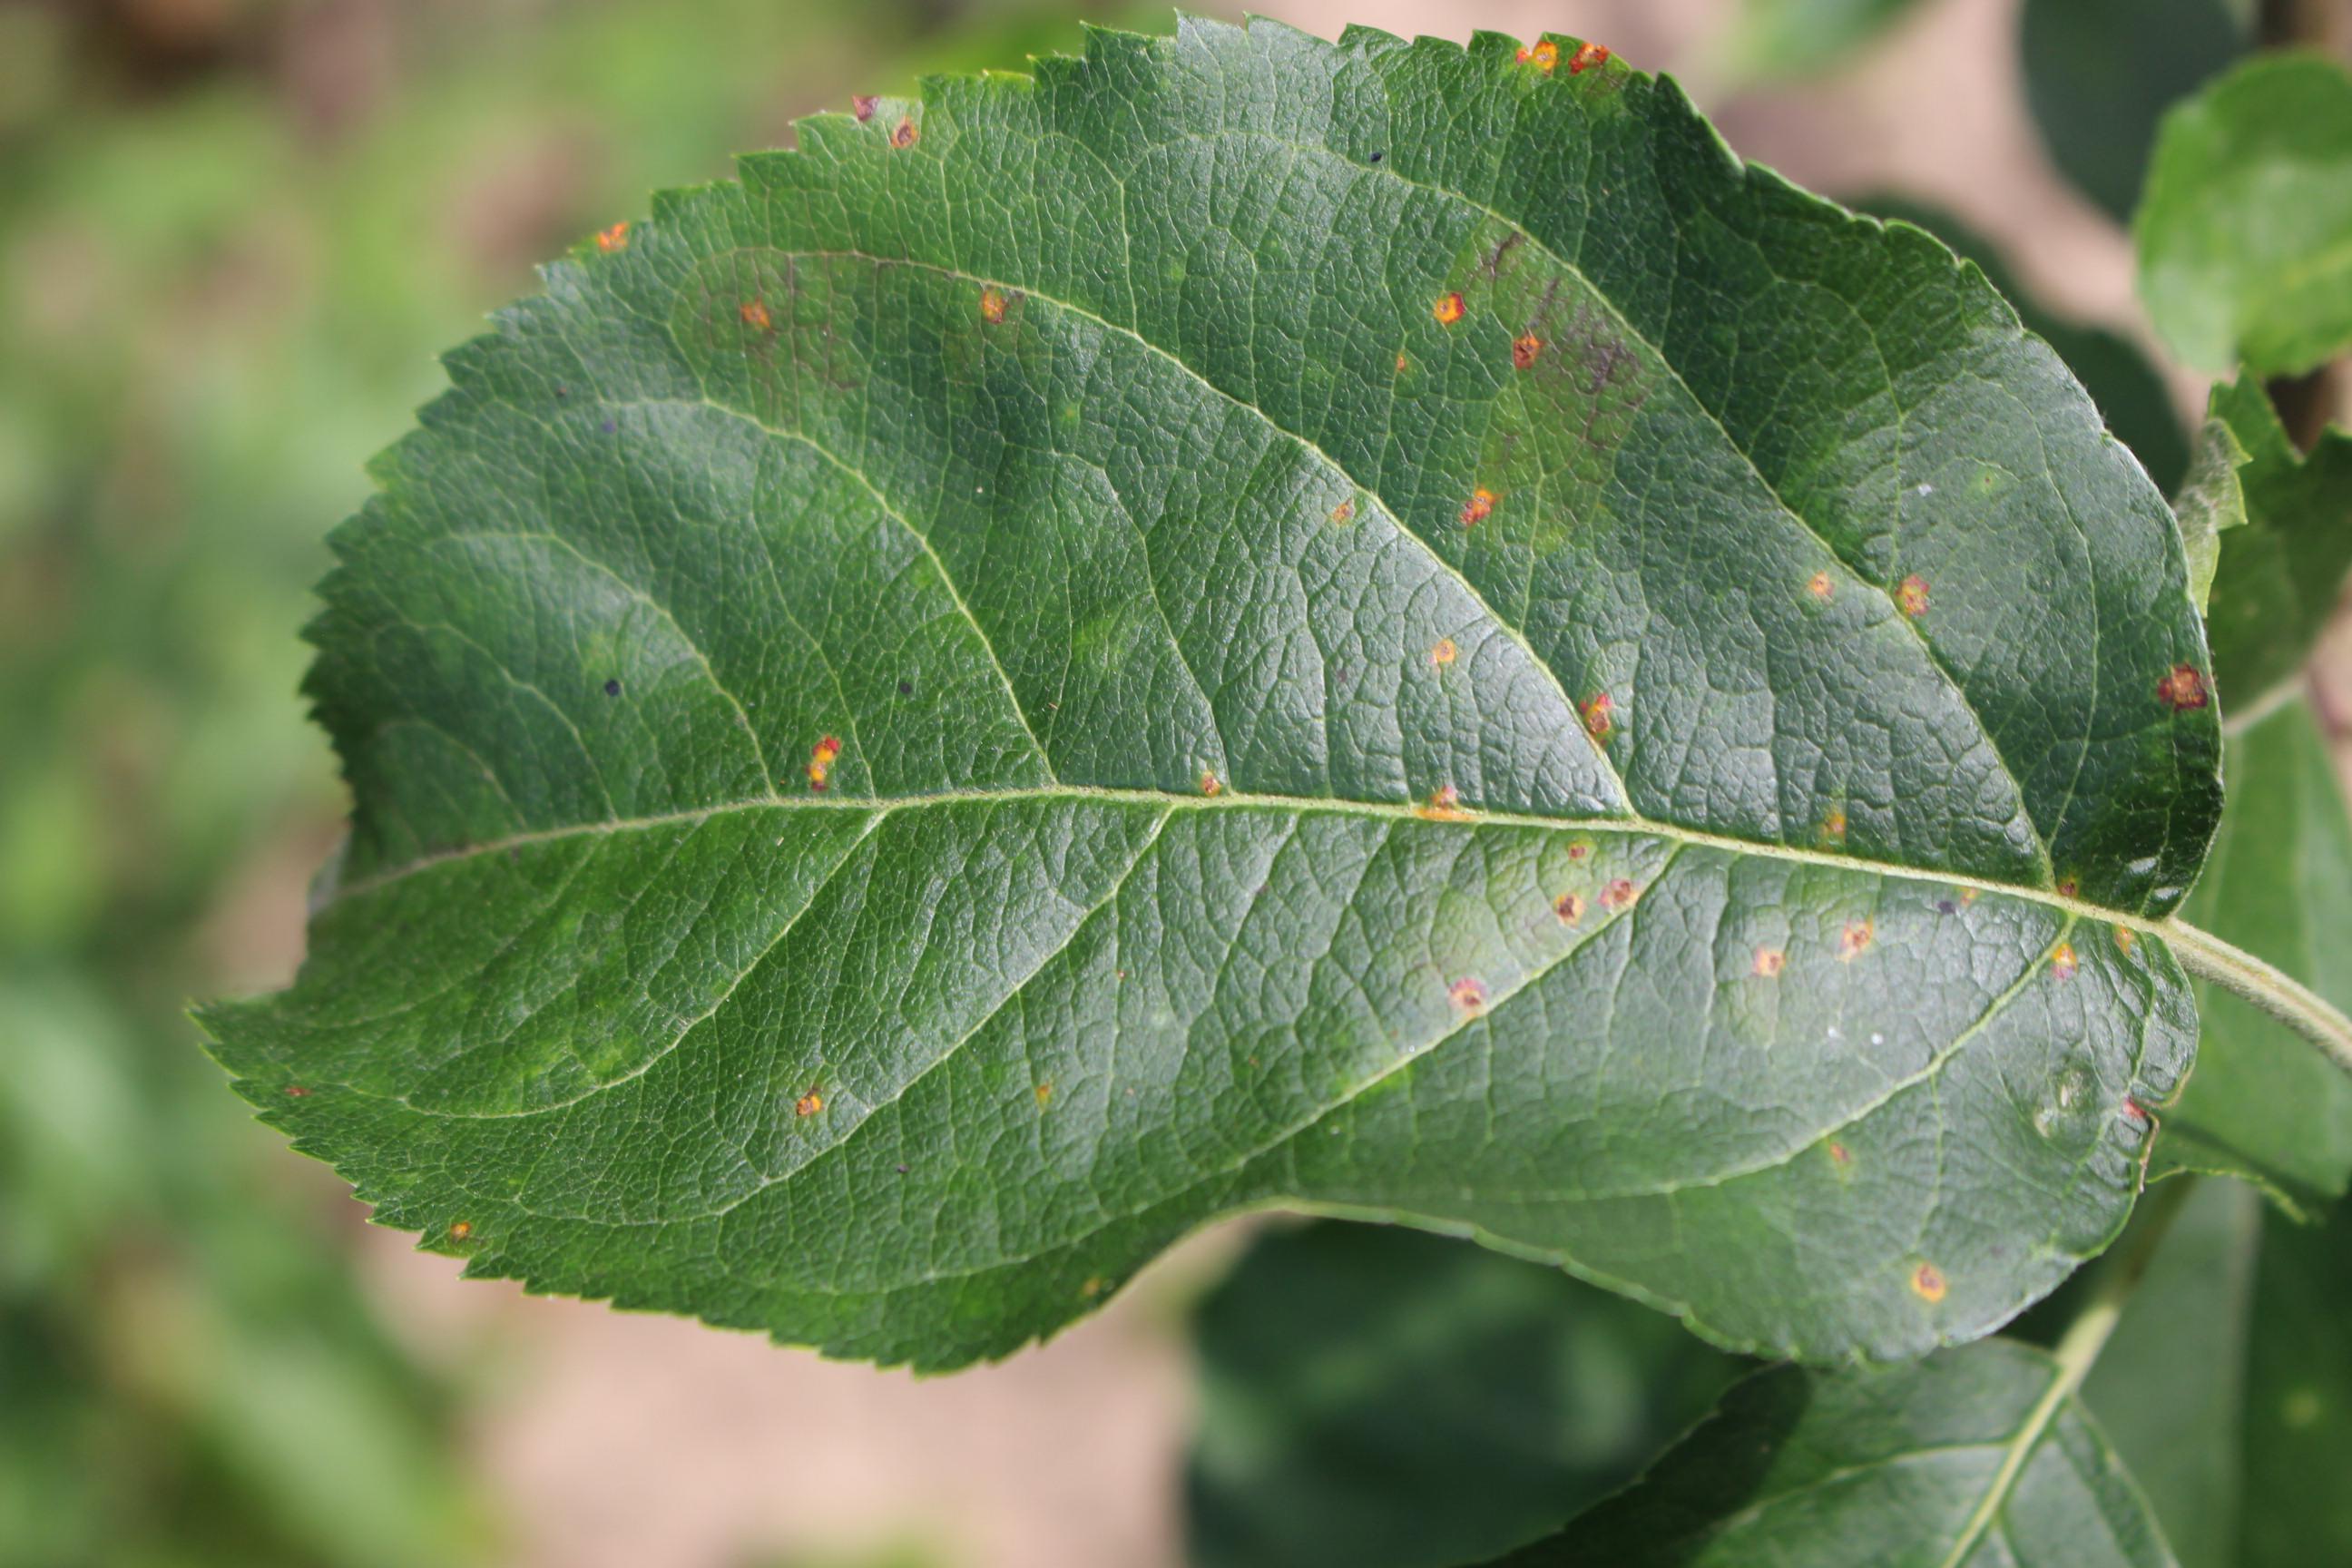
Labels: rust